Mahur, Maharashtra

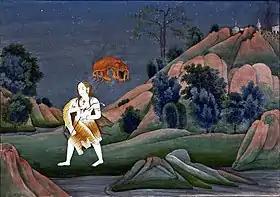
Shiva carrying the corpse of Sati Devi

The temple is considered as a revered shrine for the Shaktism sect, because of the above told mythology and also because the Shrine is a Shakta pitha. It is believed that Renuka Mata, (the wife of Sage Jamadagni) was decapitated by her own son Parashurama and her head fell here. Renuka was later given rebirth as a boon by Sage Jamadagni to his son Parashurama. The temple is considered as a Shakta pitha because of "the mythology of Daksha yaga and Sati's self immolation".